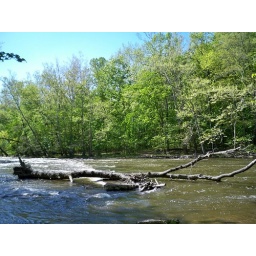
tree in cuyahoga river